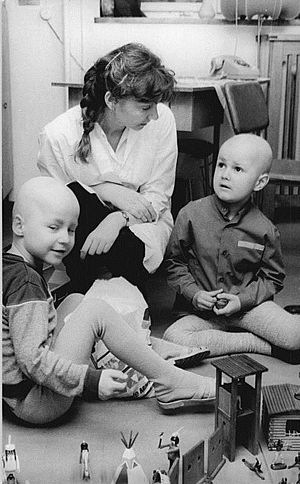
Heart-Shaped Box / Komposition og sangtekst
I følge Kurt Cobain handler "Heart-Shaped Box" om børn, der er døde af cancer.
"""Heart-Shaped Box"" er en single fra 1993 af det amerikanske grungeband Nirvana, der blev udgivet som hovedsingle fra bandets tredje og sidste studiealbum In Utero. ""Heart-Shaped Box"", der er skrevet af bandets sanger Kurt Cobain, blev bandets første single, der kom ind på top 5 i Storbritannien og havnede som bedste på plads 1 i USA. Cobain har sagt, at inspirationen til sangen kom fra nogle dokumentarfilm om børn med cancer, selvom nogen anmeldere mener, at den i stedet handler om Cobains forhold med sin kone Courtney Love. ""Heart-Shaped Box"" var den sidste sang som Nirvana spillede ved deres allersidste koncert i München, Tyskland den 1. marts 1994.